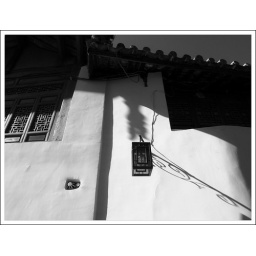
street lamp in afternoon